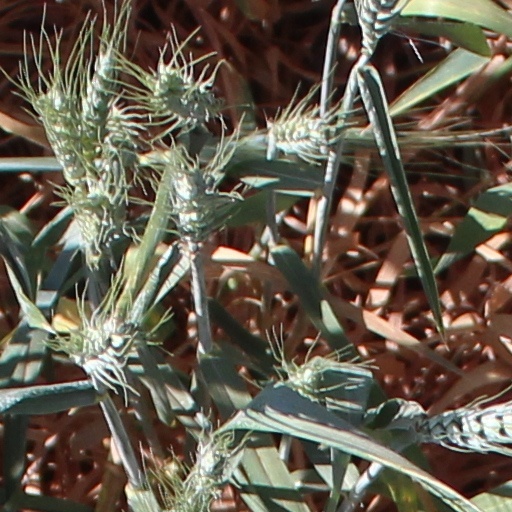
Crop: wheat